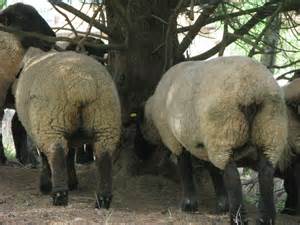
Label: pecora